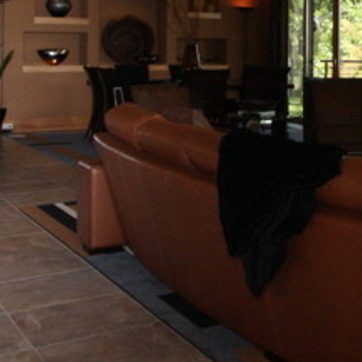
Material: leather